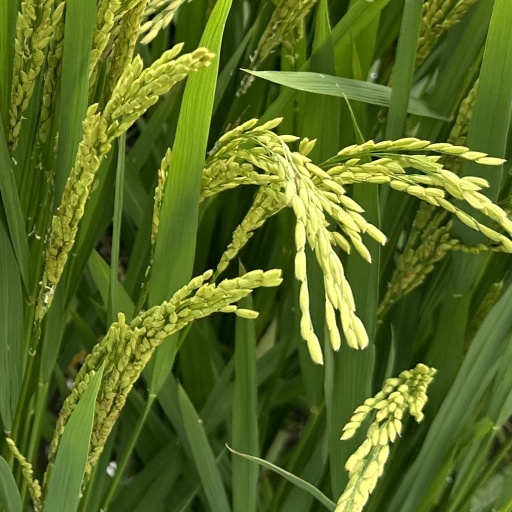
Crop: rice